Musashi no Bōken

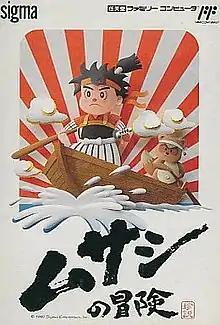
Cover art

is a role-playing video game for the Family Computer produced by Sigma Ent. Inc., and released in Japan on December 22, 1990.